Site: brandenburg
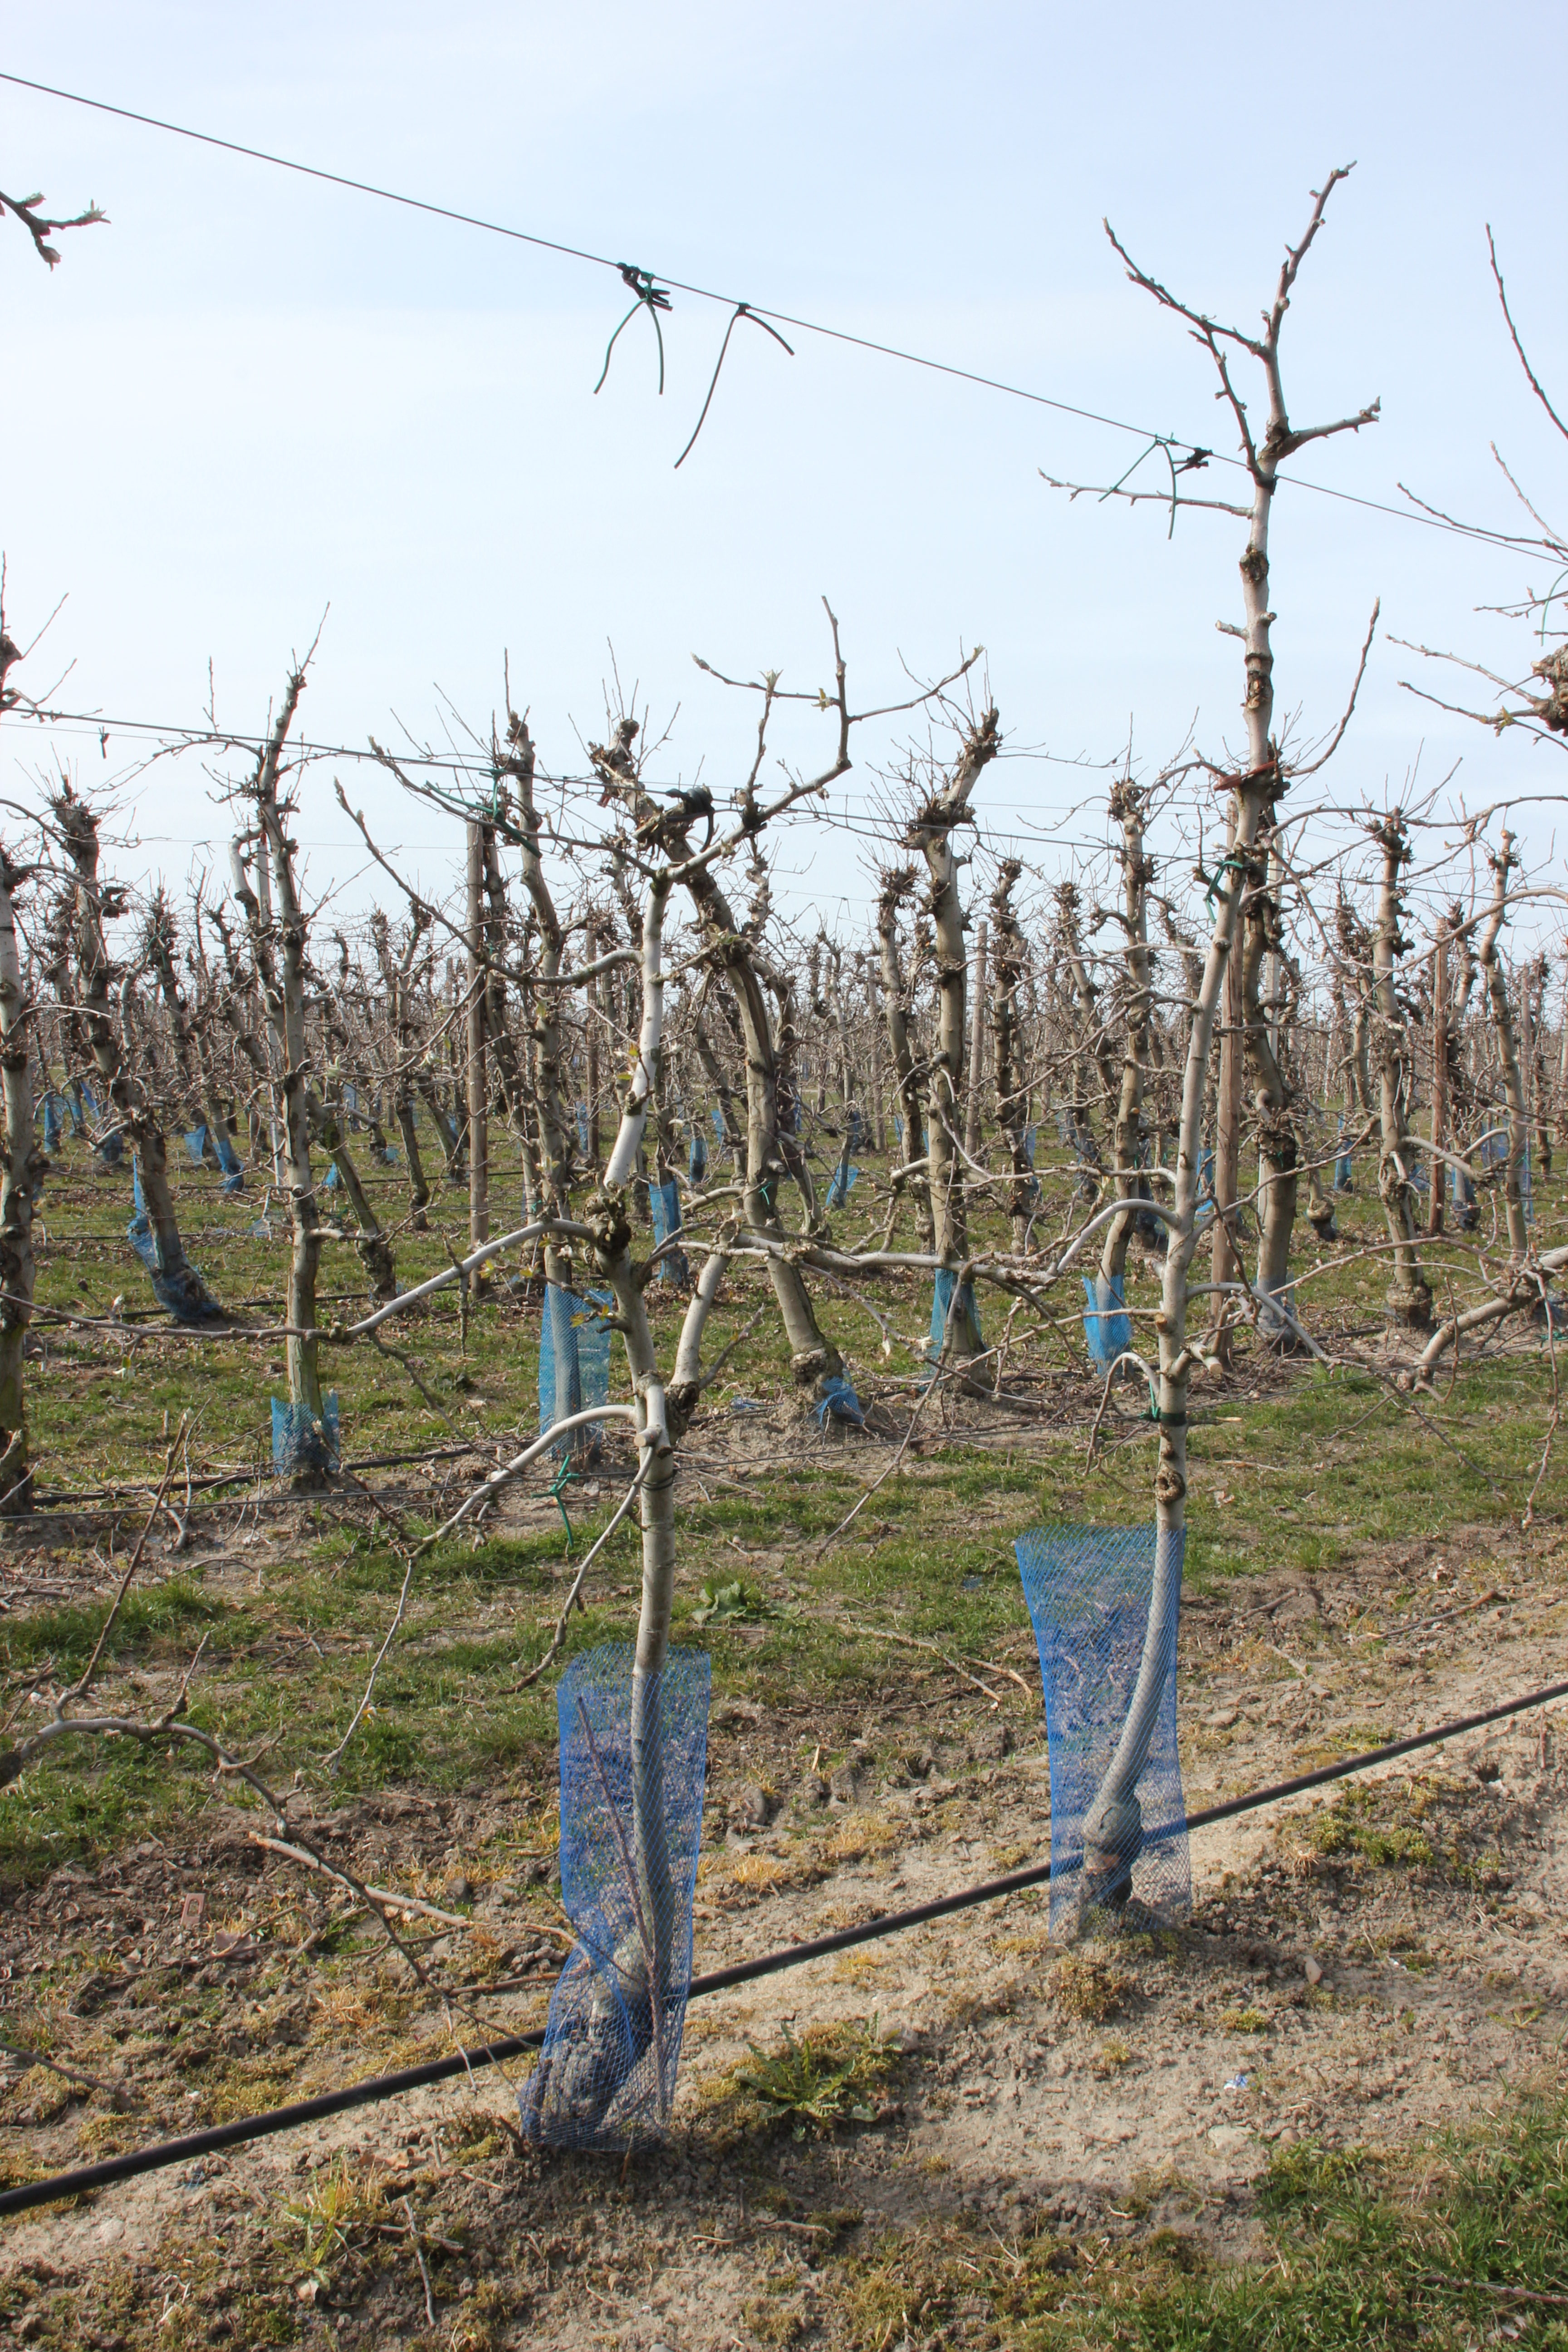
Growth stage (BBCH 54): Inflorescence emergence